TVR

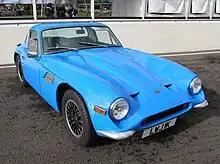
TVR Vixen

In January 1967, after production of the Griffith had been discontinued, TVR unveiled the Tuscan V8, initially in short-wheelbase and then long-wheelbase configurations. It was first displayed at the Racing Car Show at Olympia, in London. The Tuscan did not provide the economic boost to TVR that the Lilleys had hoped, and it was only built in low volume. A Tuscan owned by racing driver John Burton was modified by race car mechanic Mike Bigland to improve the handling, and Bigland's success was noticed by Martin Lilley; this would be the beginning of a relationship that would be important in the development of the later M Series chassis.